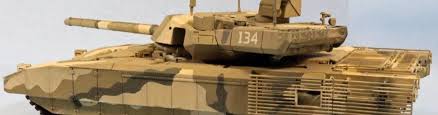
Label: Tank